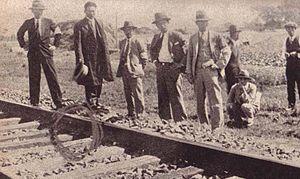
Le Lotus bleu est le cinquième album de la série de bande dessinée Les Aventures de Tintin, prépublié en noir et blanc du 9 août 1934 au 17 octobre 1935 dans les pages du Petit Vingtième, supplément pour la jeunesse du journal Le Vingtième Siècle. La version couleur et actuelle de l'album a été réalisée en 1946.
Les opérations sous fausse bannière ou sous faux pavillon sont des actions menées avec utilisation des marques de reconnaissance de l'ennemi.